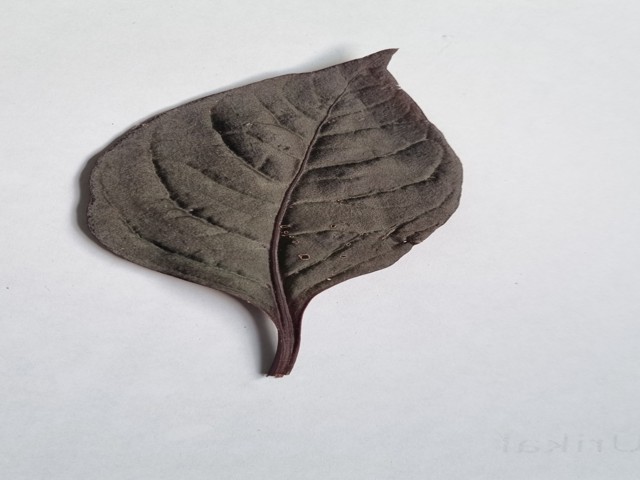
Plant: kalochitra